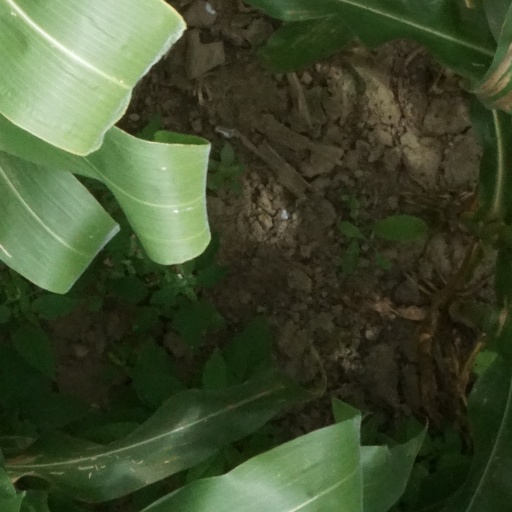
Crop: maize; corn